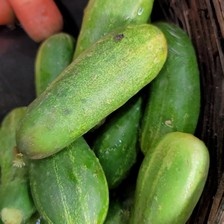
Label: cucumber